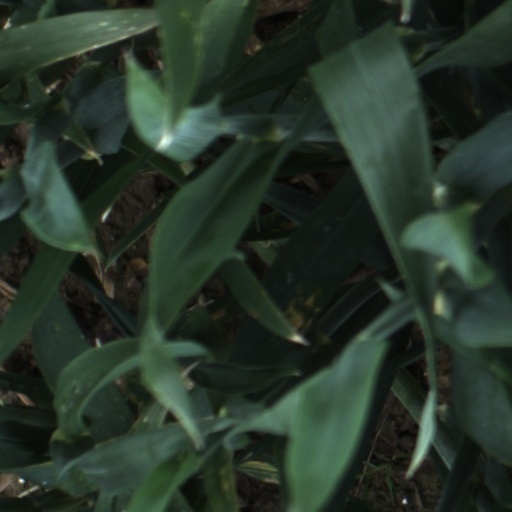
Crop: wheat